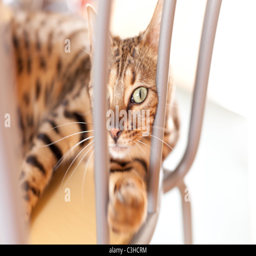
thoroughbred bengal cat at a year old